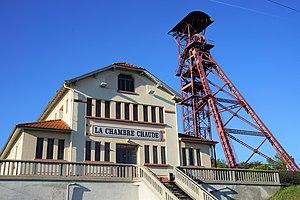
Le chevalement du puits des Graves et la ""chambre chaude"" (vestiaire des mineurs)."
Les mines de charbon en France sont l'ensemble des charbonnages situés en France. L'extraction du charbon de terre est très ancienne et remonte au moins au Moyen Âge mais connaîtra un développement important à la fin du XVIIIᵉ siècle et surtout pendant la révolution industrielle dans la seconde moitié du XIXᵉ siècle. Notons que la France, malgré ses richesses n'a jamais été auto-suffisante en charbon et que même au summum de la production dans les années 1960, elle a toujours importé du charbon étranger.
Les houillères d'Auvergne sont les charbonnages situées dans le bassin minier d'Auvergne, en France.
Auzat-la-Combelle est une commune française située dans le département du Puy-de-Dôme, en région d'Auvergne-Rhône-Alpes. En 1998, la commune d'Auzat-sur-Allier a été rebaptisée Auzat-la-Combelle. Elle se compose de deux bourgs séparés par l'Allier : Auzat sur la rive droite et La Combelle sur la rive gauche.